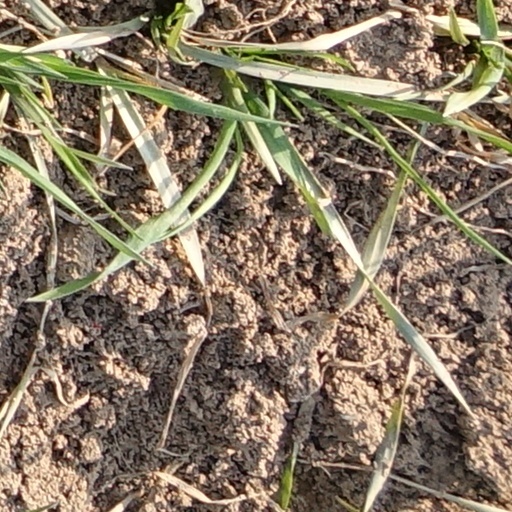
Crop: wheat